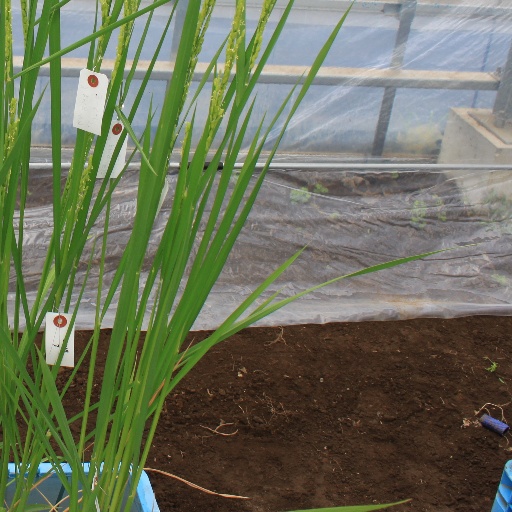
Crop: rice